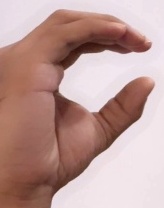
ASL sign: C